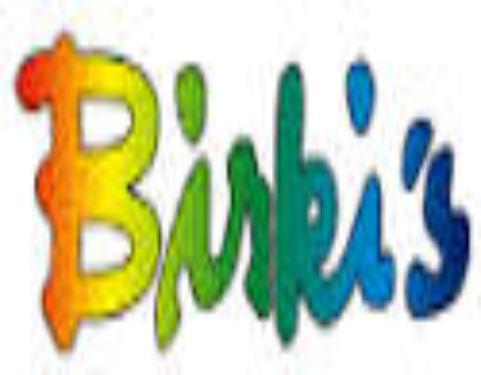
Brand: Birki's
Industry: Clothes